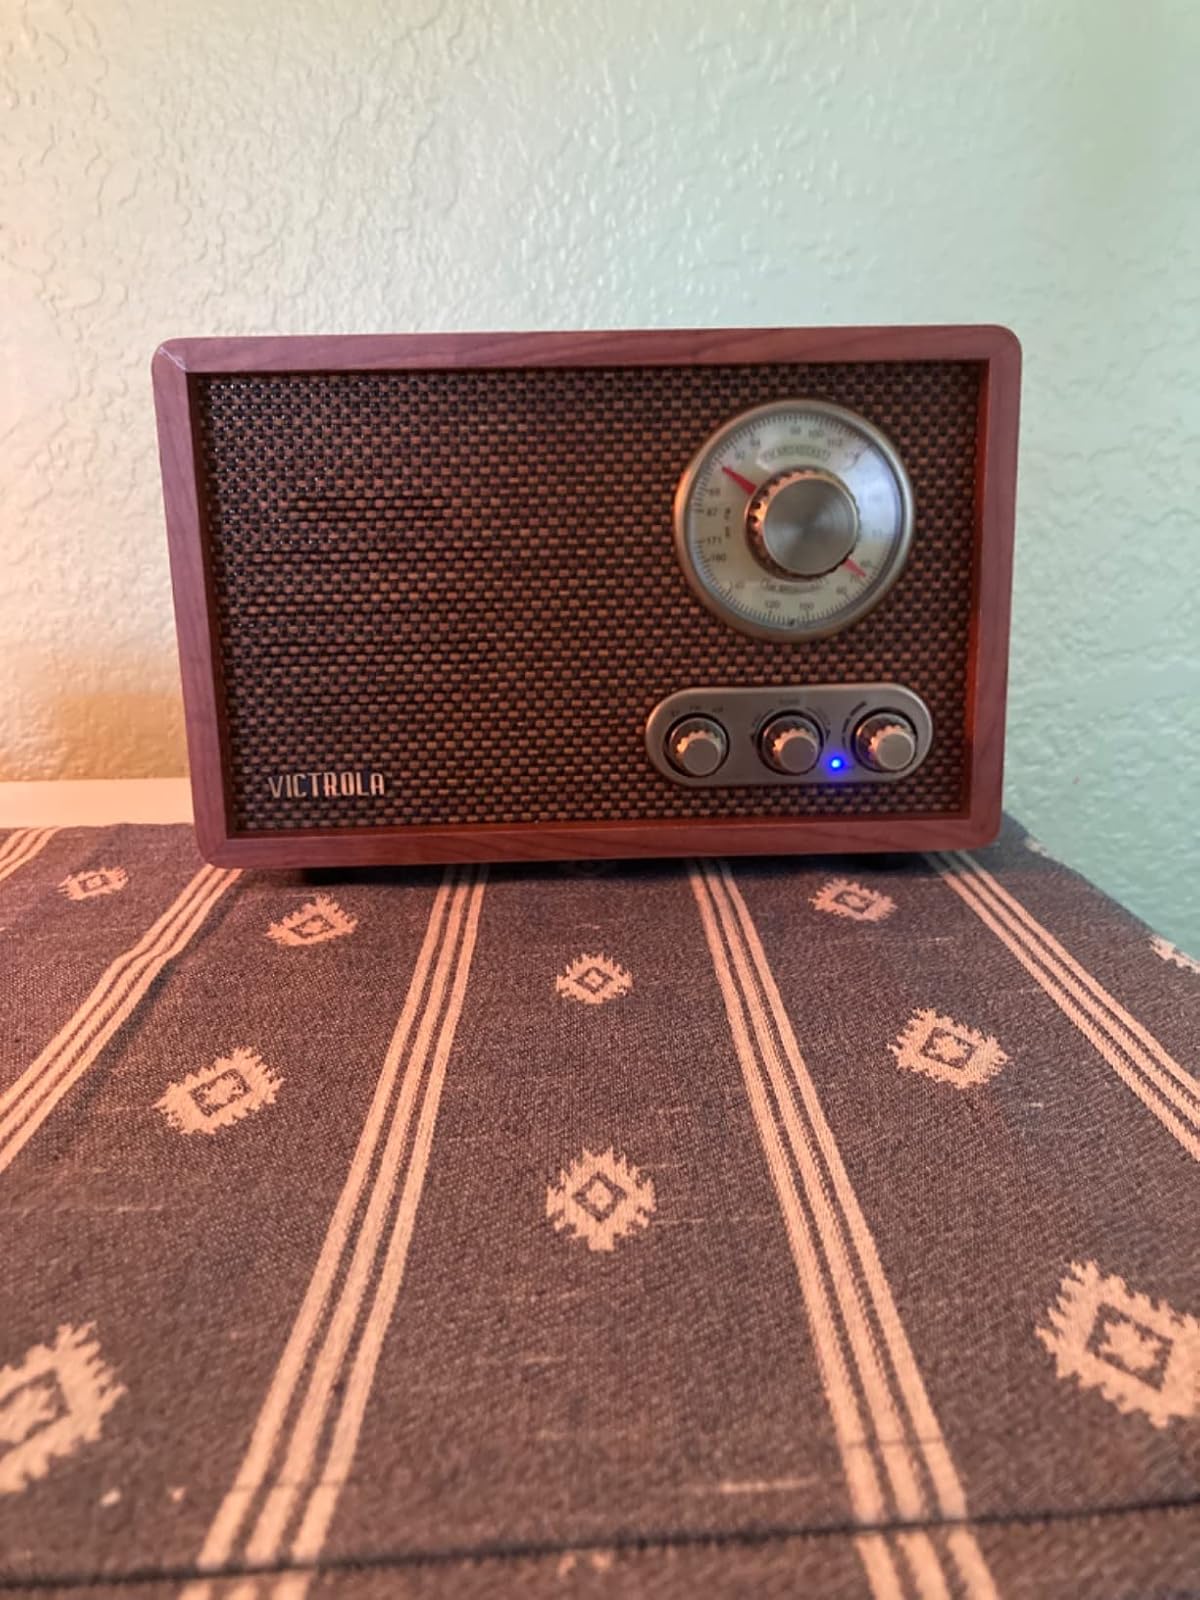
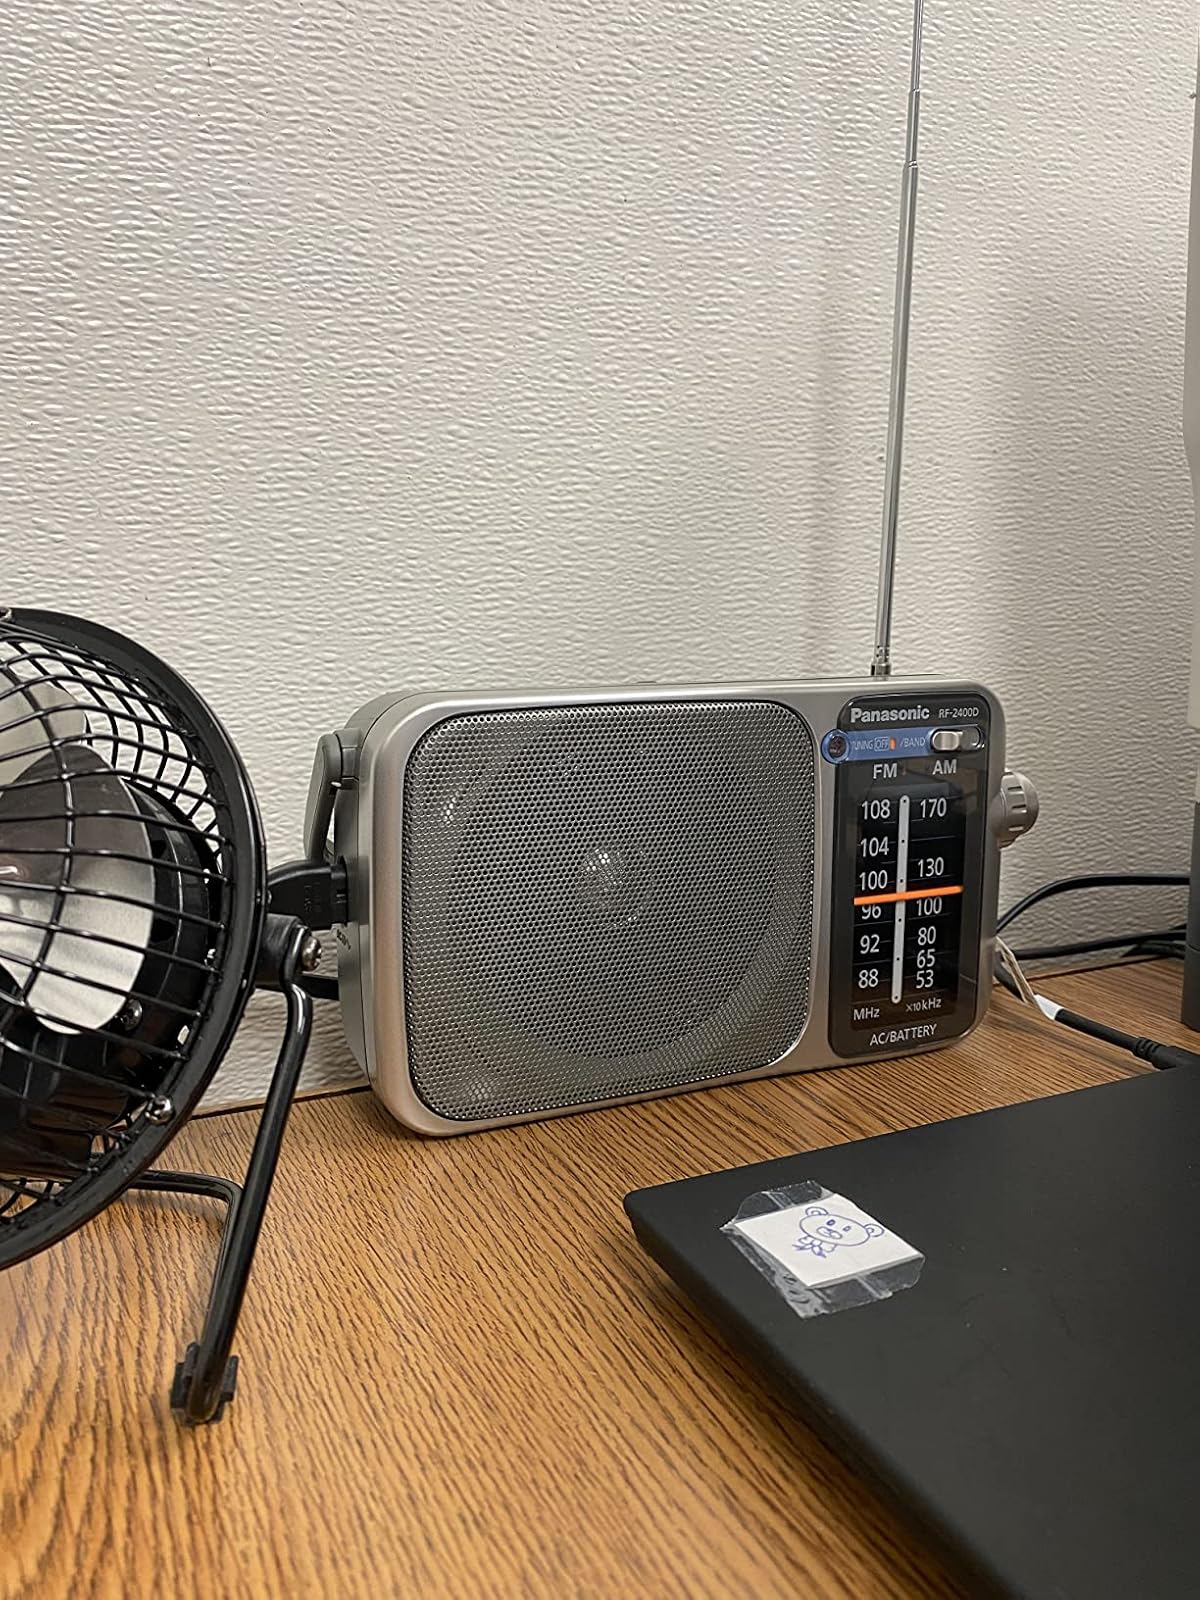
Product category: radio
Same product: no